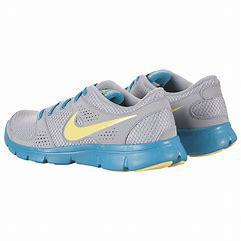
Brand: Nike
Model: Flex Experience Run 12